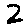
Label: 2